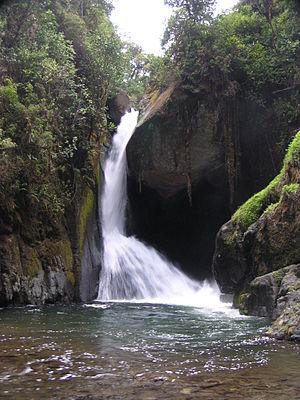
Cet article recense les sites inscrits au patrimoine mondial au Panama.